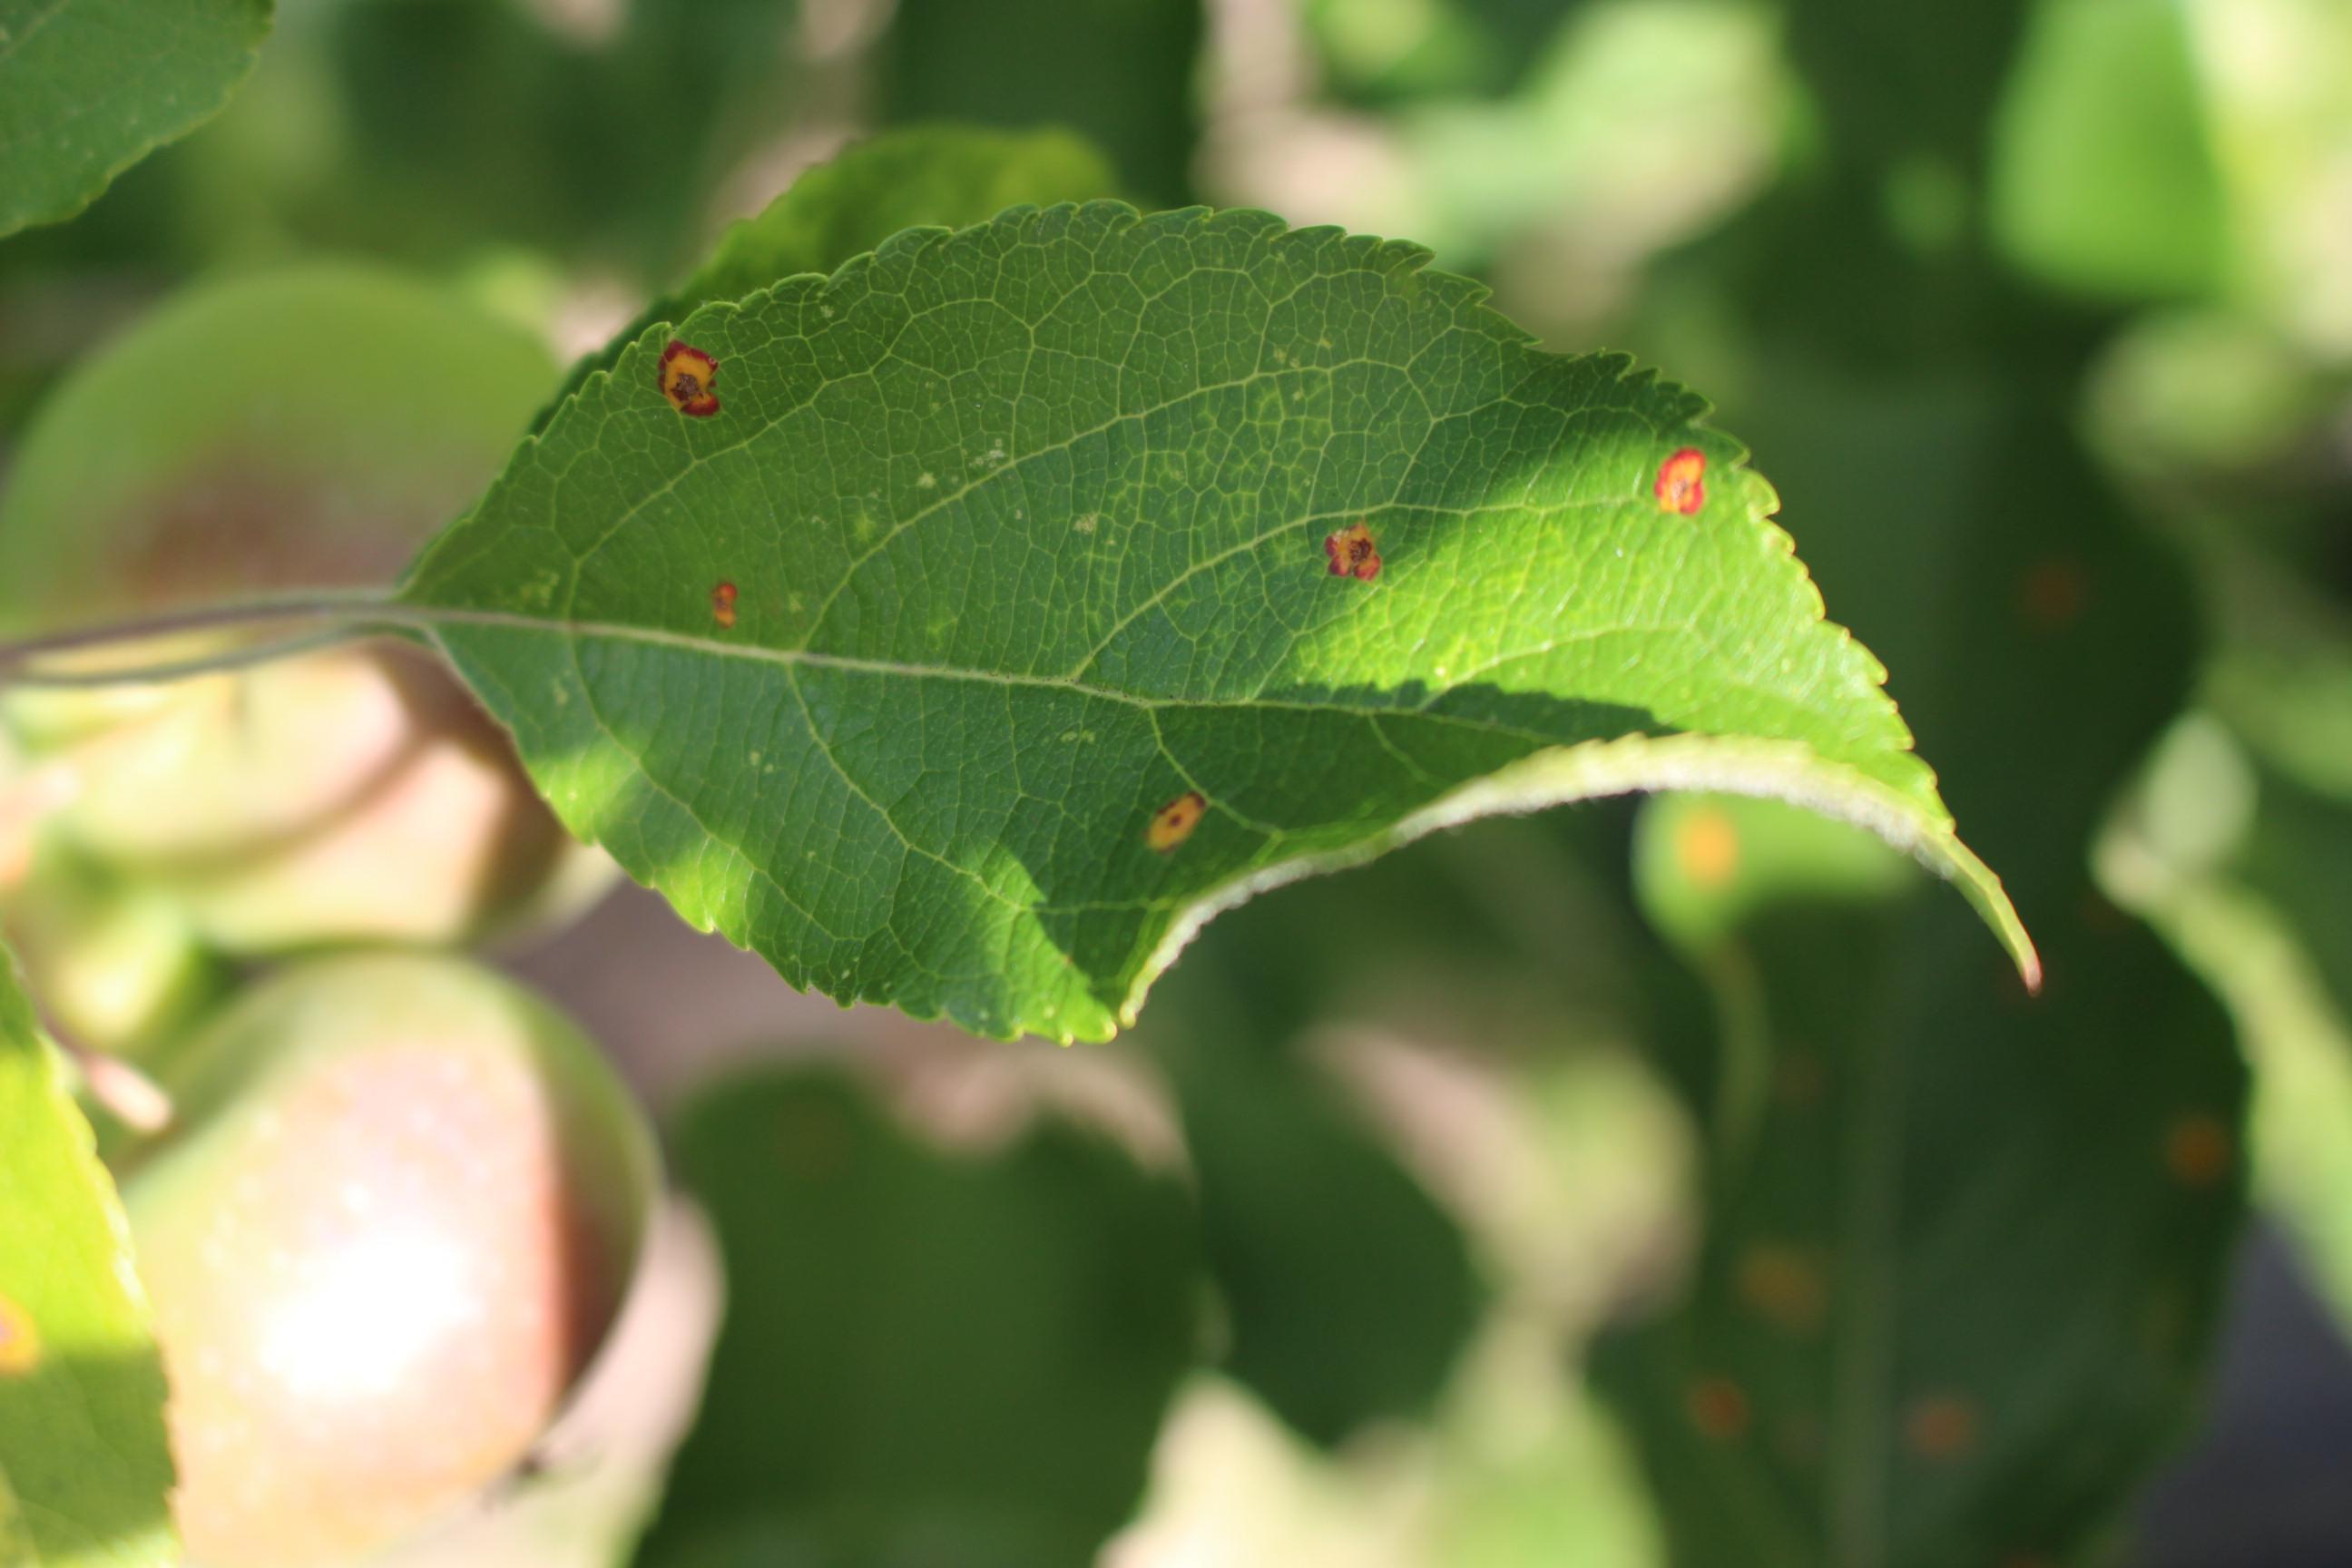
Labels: rust